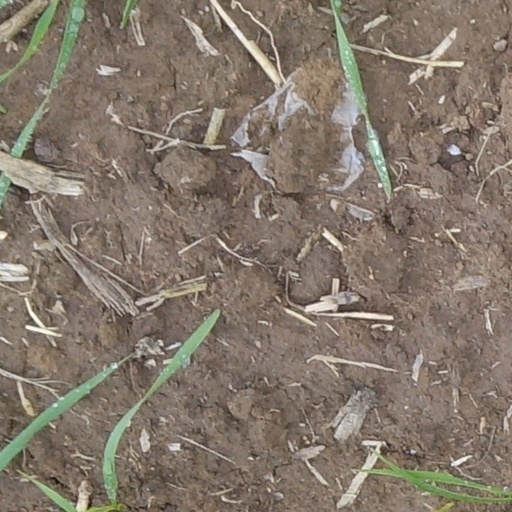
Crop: wheat